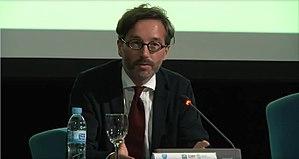
Meritxell Batet Lamaña [mə.ɾiˈt͡ʃeʎ bəˈtet ləˈmaɲə] est une universitaire et femme d'État espagnole membre du Parti des socialistes de Catalogne, née le 19 mars 1973 à Barcelone. Elle est présidente du Congrès des députés depuis le 21 mai 2019.